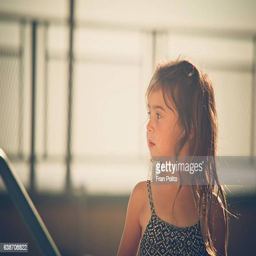
portrait of a young girl at the beach .